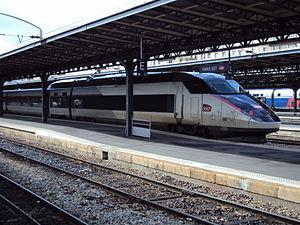
La rame réseau 510 à Gare de l'est dans sa nouvelle livrée